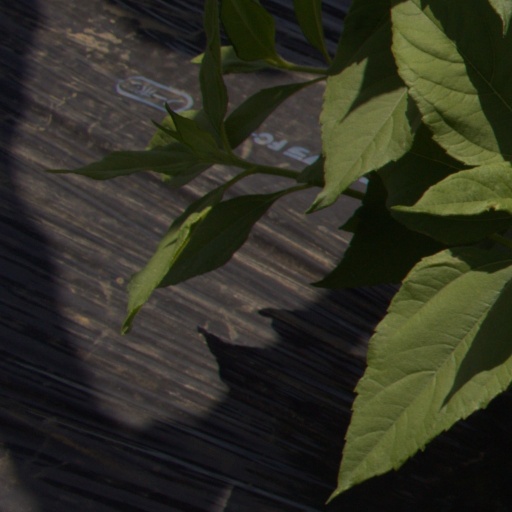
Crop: Jerusalem artichoke